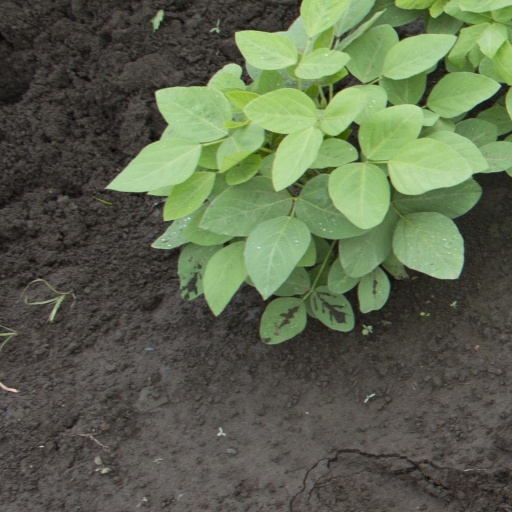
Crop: soybean